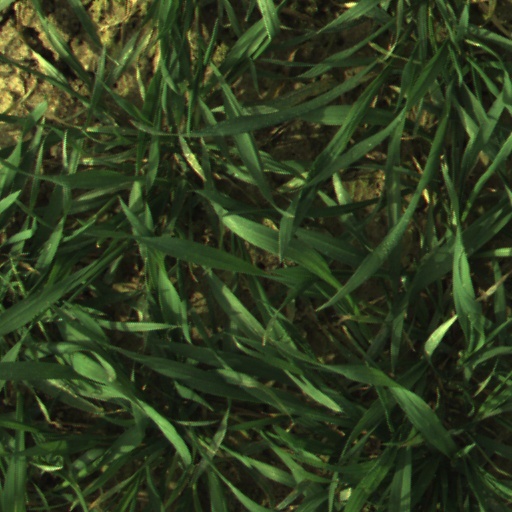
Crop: wheat